The Legend of Luke

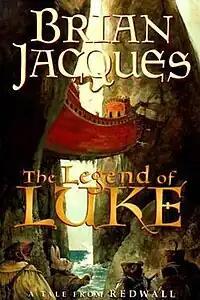
US cover of "The Legend of Luke"

The plot then flashes back to Martin's birth to Luke and Sayna. Luke was the leader of a tribe of mice who lived an idyllic life for many seasons until Vilu Daskar, the murderous captain of the pirate ship "Goreleech", attacked the settlement and killed Sayna, as well as many others with his Sea Rogues. Luke vowed revenge upon Daskar and soon had an opportunity when Reynard Chopsnout, pirate captain of the "Greenhawk", sailed in, hoping to fix his broken vessel. Luke and his tribe slew Chopsnout and his crew and captured the ship. Together with Vurg, Beau, and others, they sailed off. Martin, now older, wished to accompany his father, but Luke declined, giving Martin his sword, and the chance to name the ship, which he dubbed "Sayna".